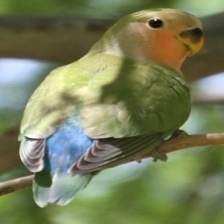
Species: ROSY FACED LOVEBIRD
Scientific name: AGAPORNIS ROSEICOLLIS